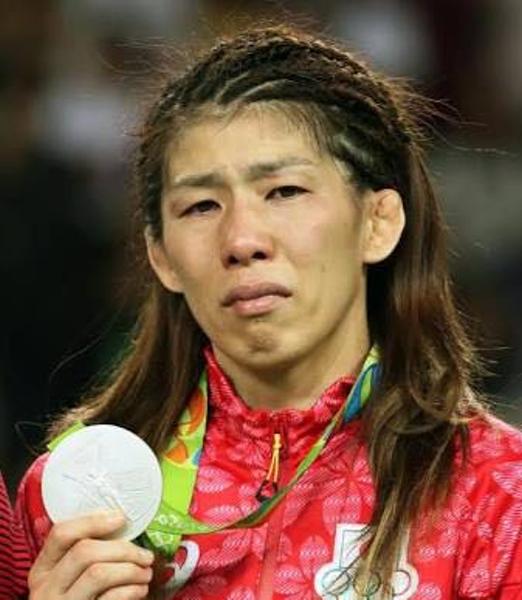
回答: 強すぎるからプラチナメダルって金メダルの方が良かった...